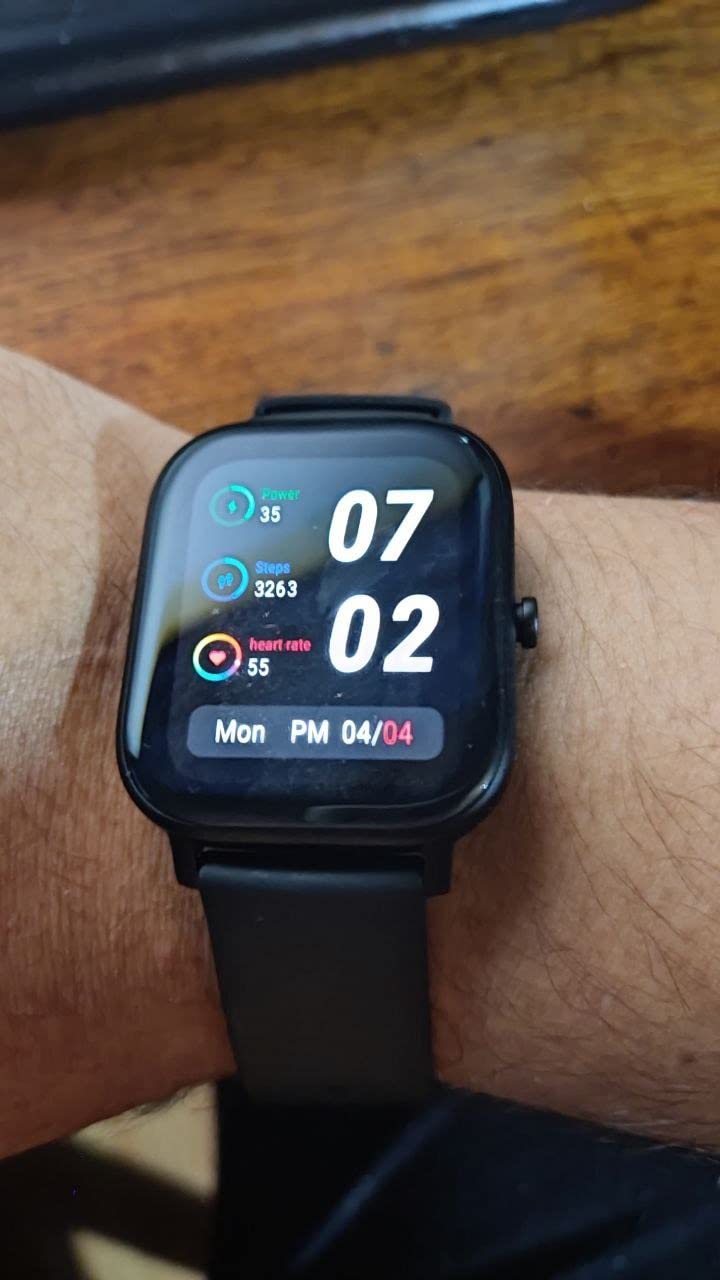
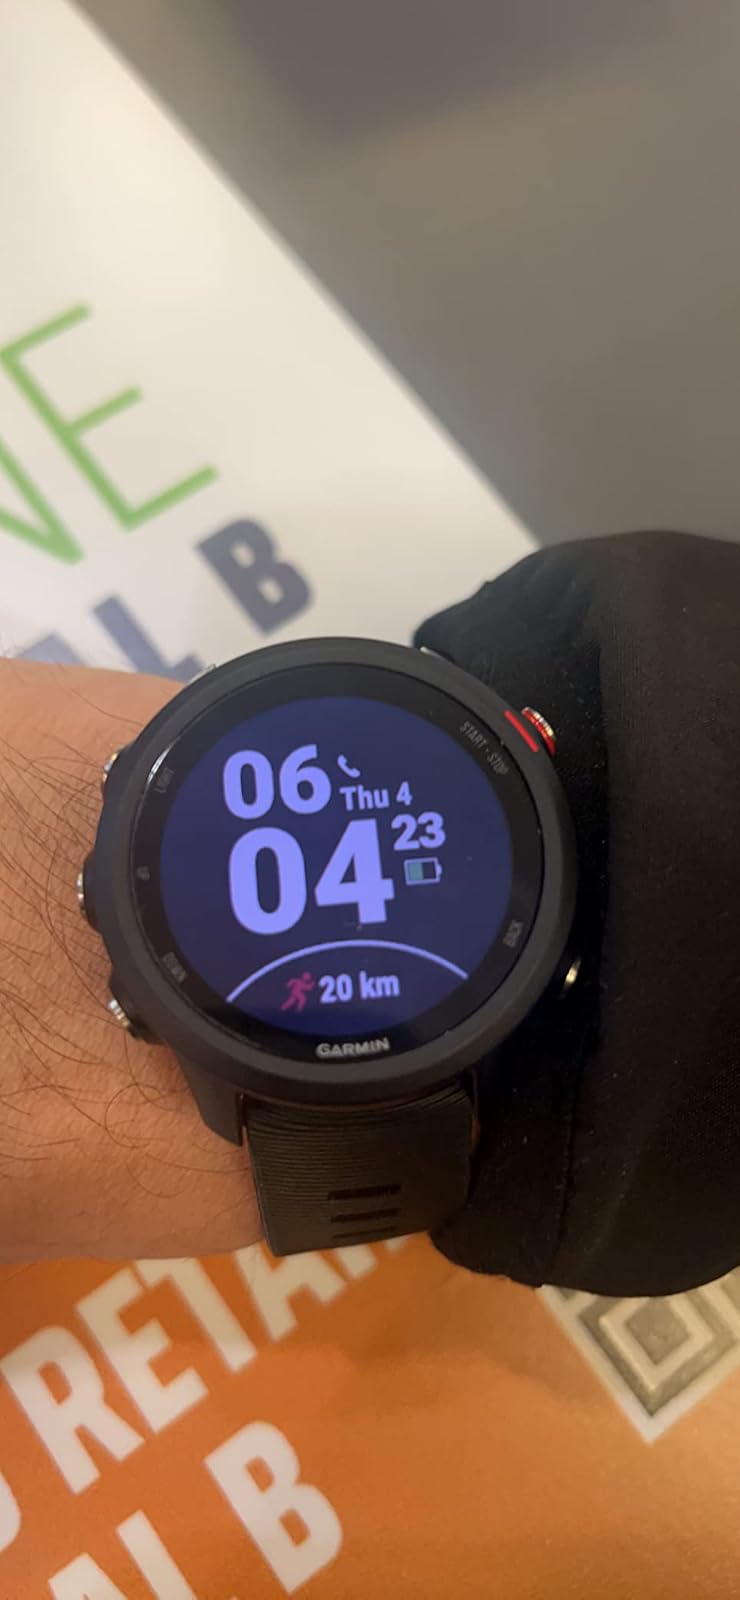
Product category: smartwatch
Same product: no